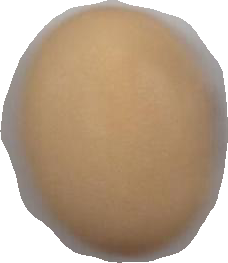
Variety: Anjasmoro